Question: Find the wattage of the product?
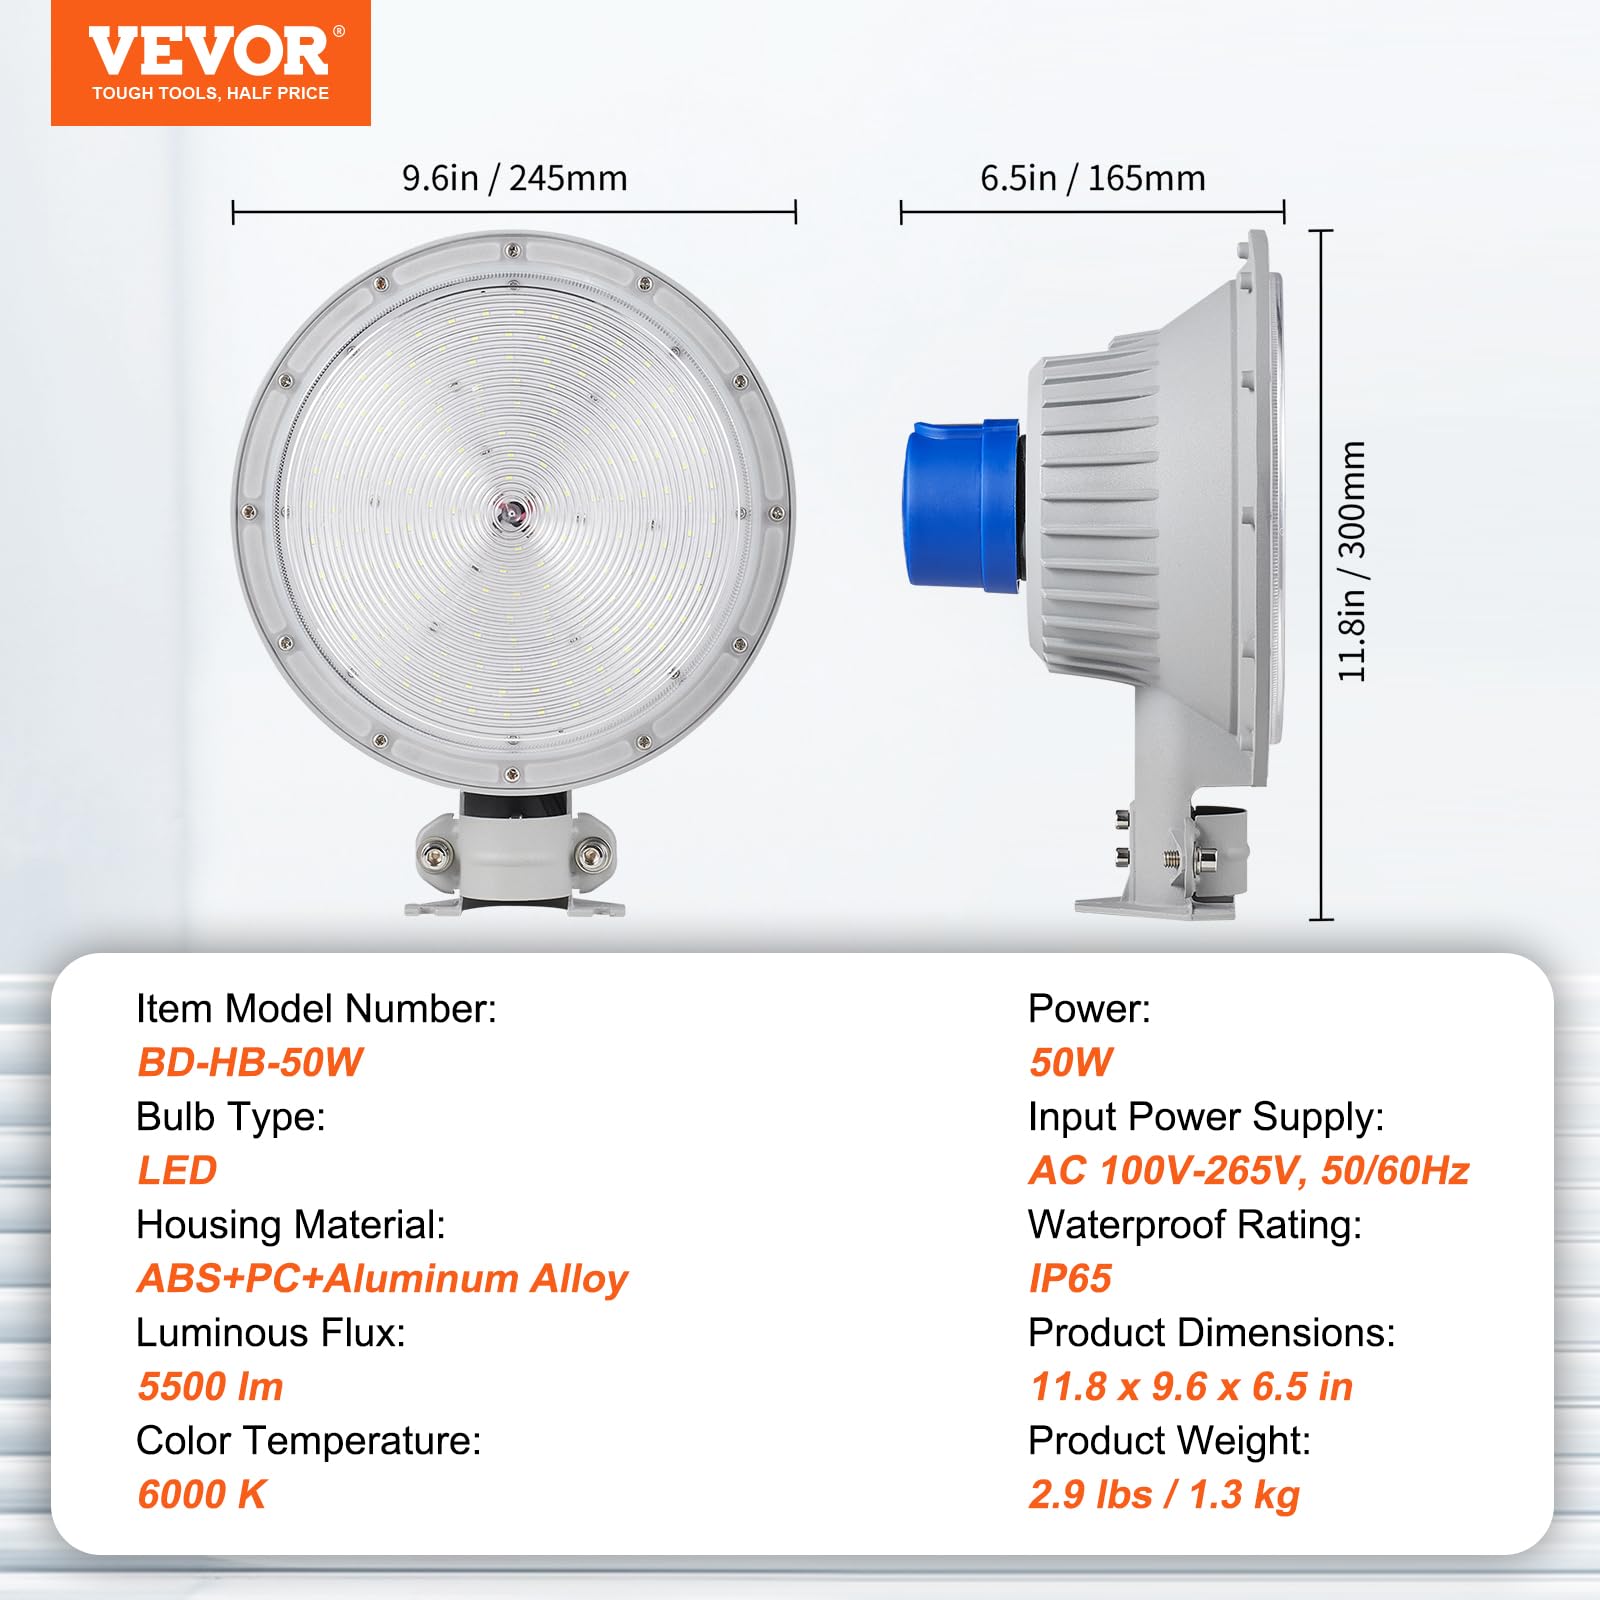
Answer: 50.0 watt